Sozar Subari

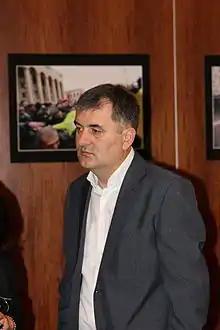
Subari in 2014

Sozar Subari (born November 4, 1964) is a Georgian politician, journalist, and former human rights activist. He was formerly Georgia's Minister for IDPs, Accommodation and Refugees from 26 July 2014 to 13 June 2018. He served as a Public Defender (Ombudsman) of Georgia from 2004 to 2009 and Minister of Corrections and Legal Assistance from 2012 to 2014.